Phipps Bridge tram stop

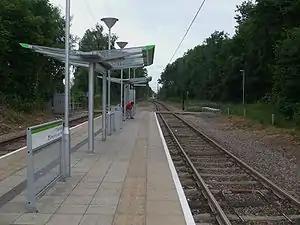

Phipps Bridge tram stop is a stop on the Tramlink service in the London Borough of Merton. The stop is named after Phipps Bridge Road, an adjacent residential street.